Zygiella x-notata

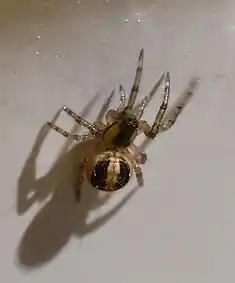

"Zygiella x-notata" has an annual life cycle. Female spiders lay eggs in autumn, predominantly during the months of September and October. While males die soon after mating, surviving females protect the egg sacs over winter from Hymenopteran parasites. Egg sacs hatch in spring, and spiderlings subsequently disperse. Spiderlings reach their adult instar in August, when mating begins again, and the cycle starts anew. Once in the adult stage, female "Zygiella x-notata" has a life span of approximately 5–7 months.